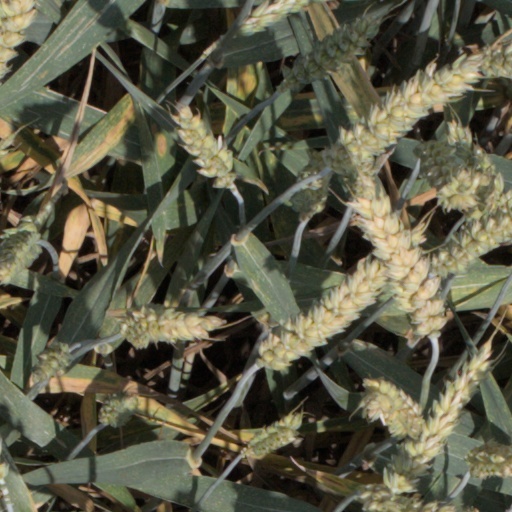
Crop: wheat